Barnard Castle School

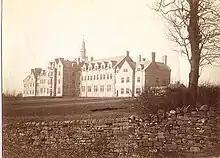
An early photograph of the school

The school's governance was inspired by the county school movement of Joseph Lloyd Brereton, who was largely inspired in turn by the example of Thomas Arnold, the headmaster of Rugby School. The object of the school was to provide a liberal education, with fees set at a fraction of those charged by the leading public schools. Tolerance of non-conformist denominations such as Methodism and Roman Catholicism informed the school's ethos, and the school has always remained independent of the Church of England. Brereton's son became the first headmaster of the school. In contrast to the largely classical education offered by many of the public schools of the time, the school always maintained a focus on scientific and technological education. A strong sporting programme was believed to build character. Extensions over the next few years included a sanatorium in 1890 (now the music school) and a swimming-bath block in 1896. In 1900 a £4,000 (£400,000 in 2010) science block was opened by Lord Barnard with Brooke Foss Westcott, Bishop of Durham in attendance. The building is now inhabited by Tees and Dale houses.